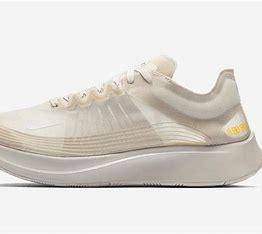
Brand: Nike
Model: Zoom Fly SP